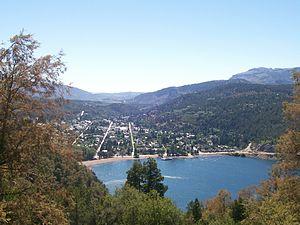
Le parc national Nahuel Huapi est un parc national situé en Patagonie en Argentine. Il s'étend sur 717 261 hectares répartis entre les provinces de Neuquén et de Río Negro.
La province de Neuquén est une province d'Argentine, qui se trouve à l'extrémité nord-ouest de la Patagonie argentine. Avec une superficie de 94 378 km², elle est la plus petite province des régions australes du pays. Sa géographie s'abîme sur l'imposante Cordillère des Andes.
Los Andes est une ville de la province de Neuquén, en Argentine, et le chef-lieu du département de Lácar. C'est une ville de montagne, enclavée dans la cordillère des Andes, sur la rive est du lac Lácar. C'est la localité touristique la plus importante de la province. Sa population s'élevait à 22 432 habitants en 2001.